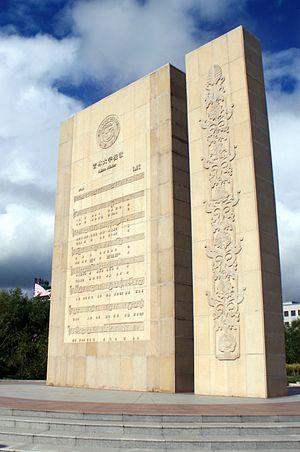
L'université du Jílín est une université publique, fondée en 1946 et basée à Changchun, dans la province de Jílín, dans le Nord-Est de la République populaire de Chine.